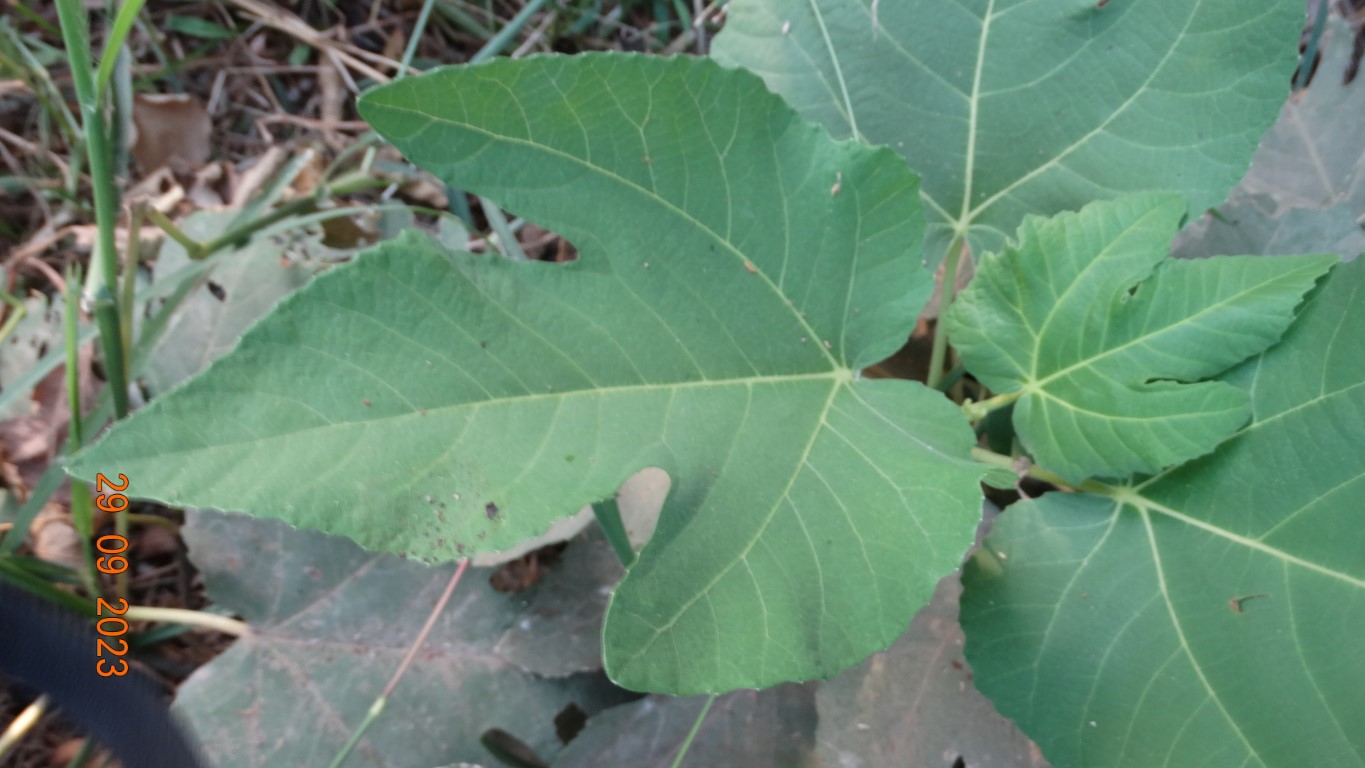
Label: healthy